Water polo at the 2015 European Games – Women's tournament

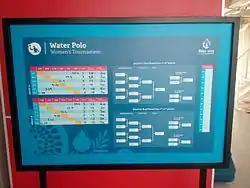
Women's tournament

The women's water polo tournament at the 2015 European Games was held in Baku, Azerbaijan from 12 to 20 June 2015.